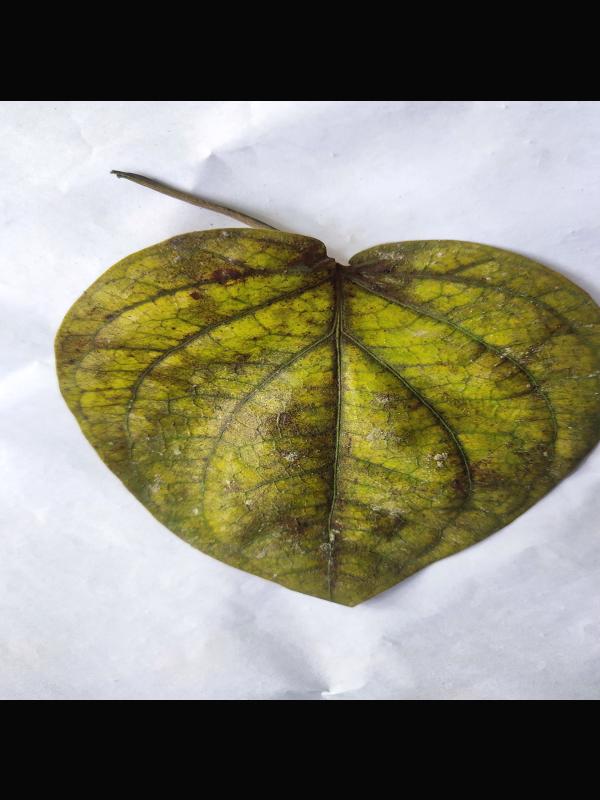
Label: Dried_Leaf